Eudemus I of Georgia

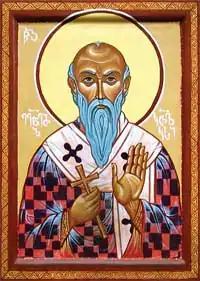

Eudemus I Diasamidze ("Evdemoz I Diasamidze"; died 1642) was a Georgian churchman serving as Catholicos Patriarch of Georgia from 1632 until his death in 1642. His demise was occasioned by his involvement in a plot against the Muslim king of Kartli, Rostom-Khan, who had him arrested and put to death in prison. He was buried in the Anchiskhati church in Tbilisi. Eudemus was canonized by the Georgian Orthodox Church as a "holy hieromartyr", his feast day marked on .